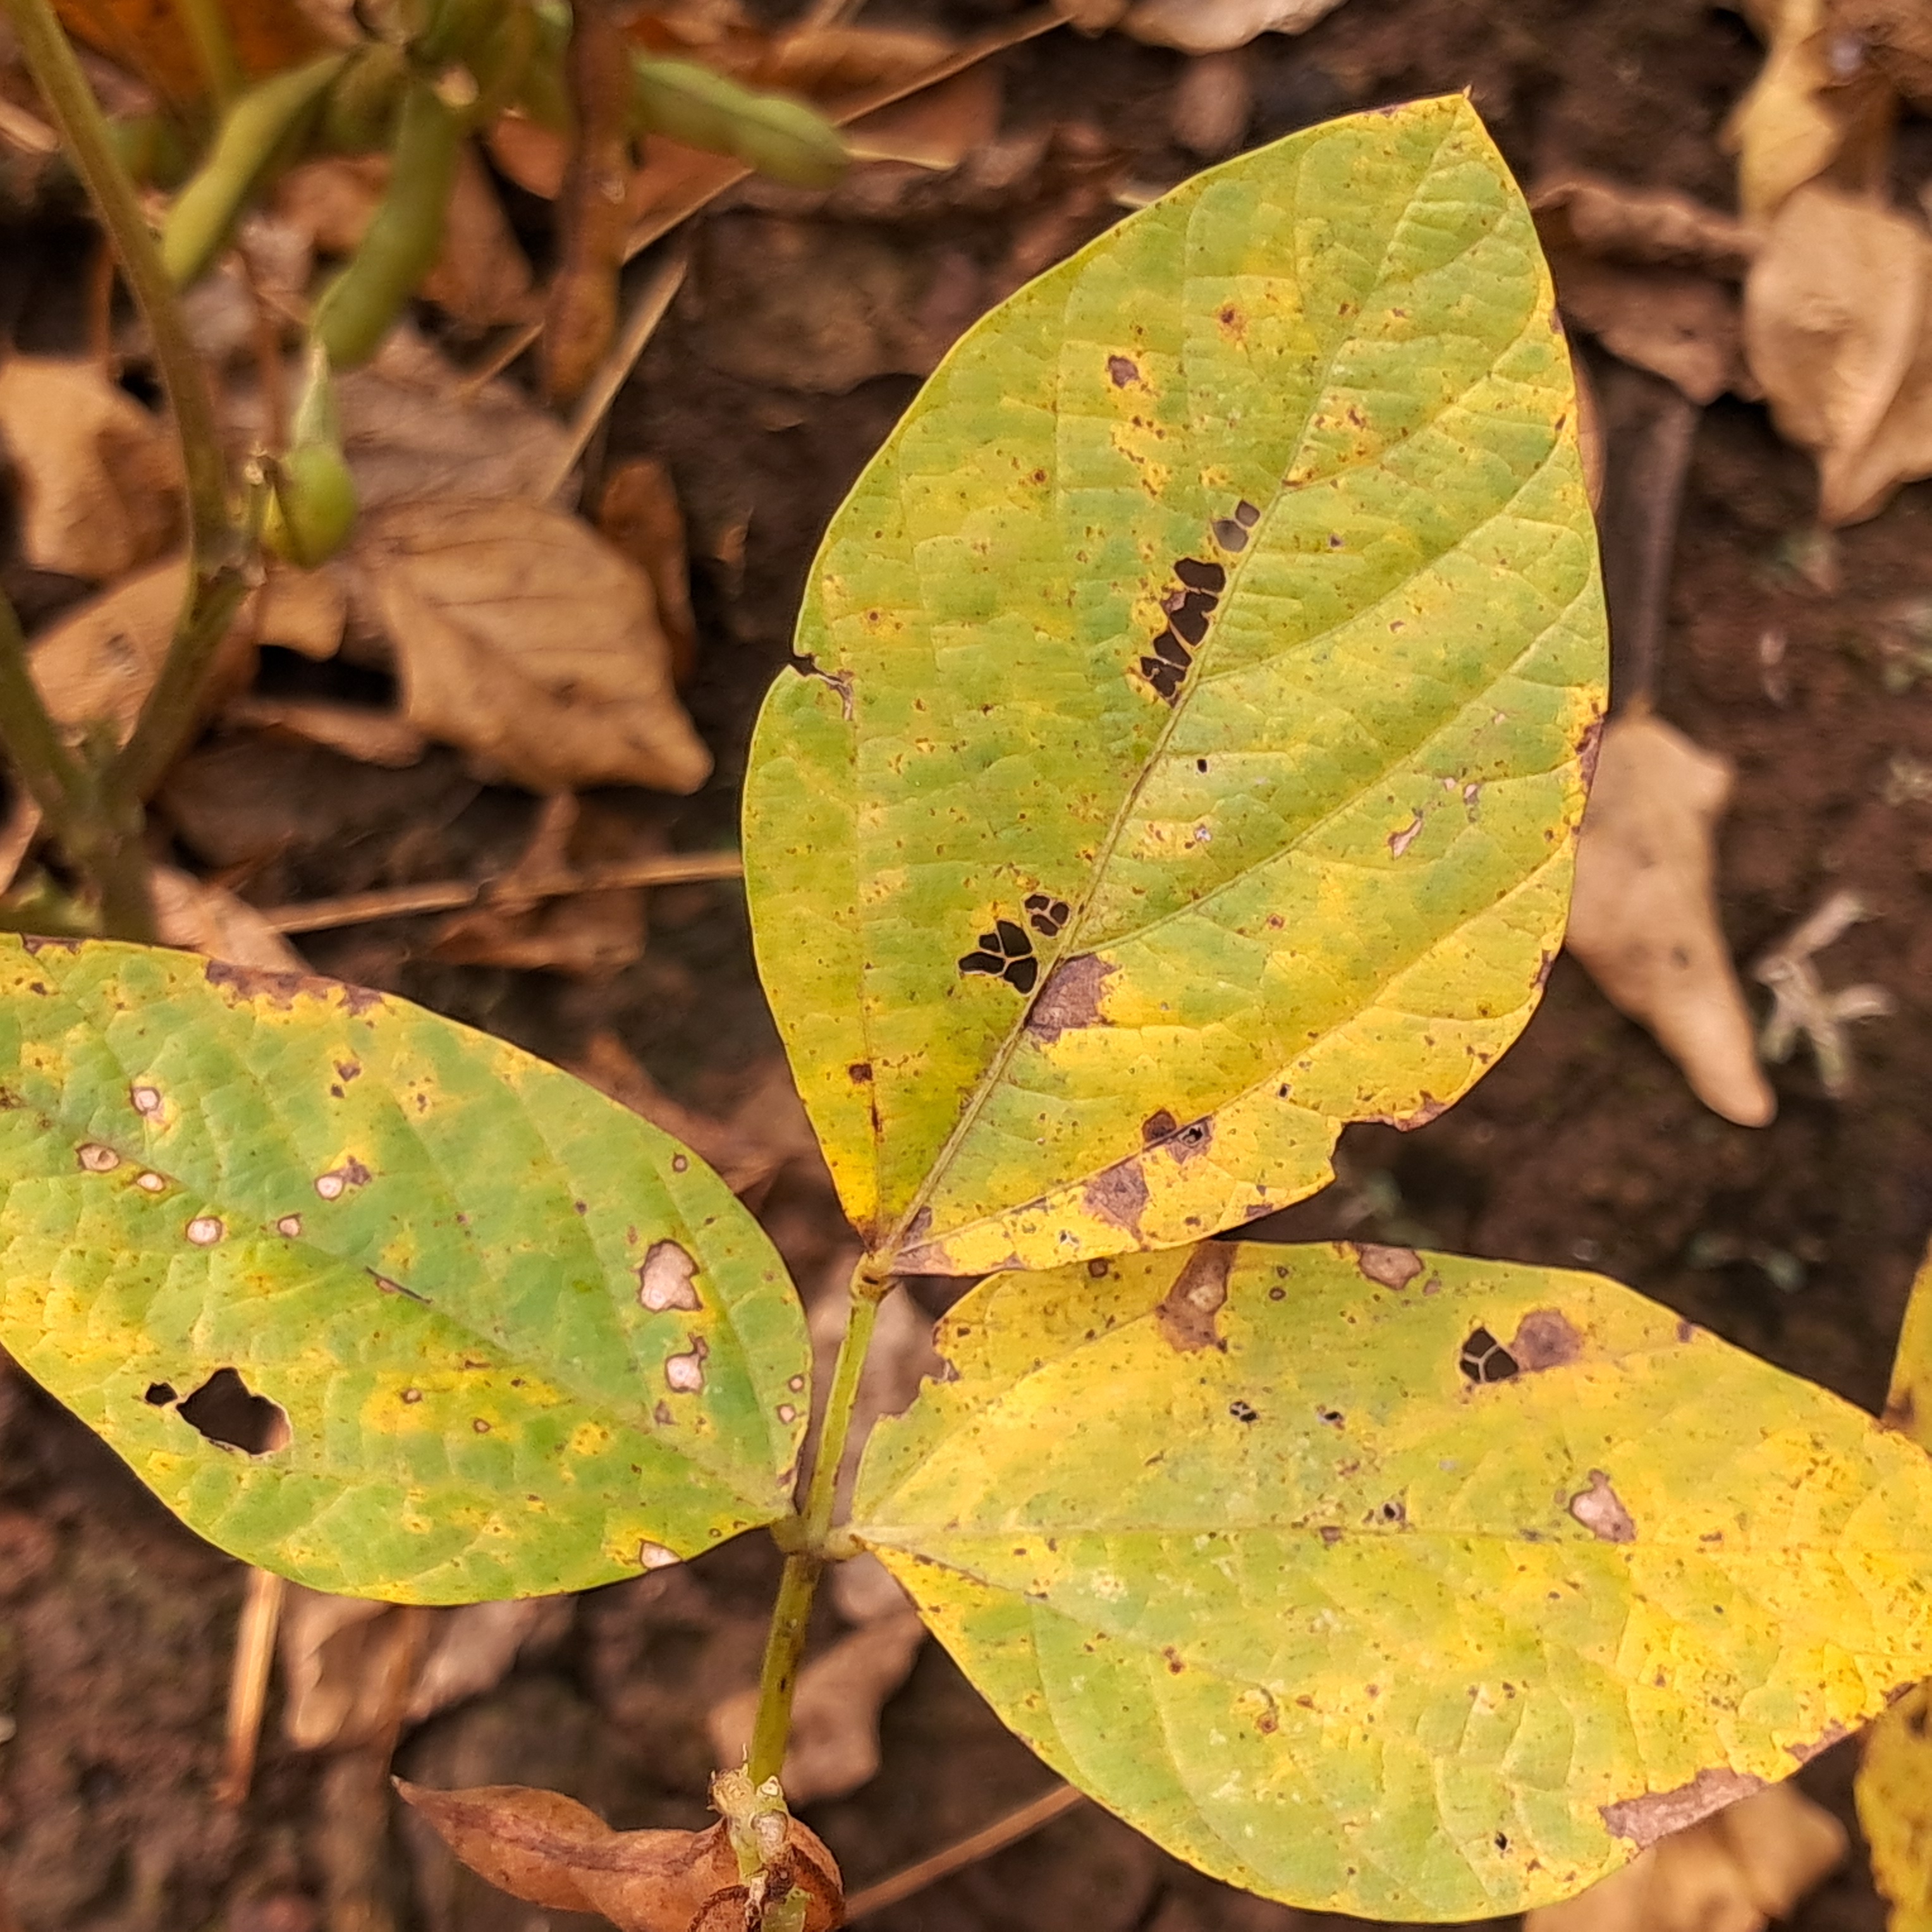
Label: Caterpillar_Semilooper_Pest